Peter van Heemst

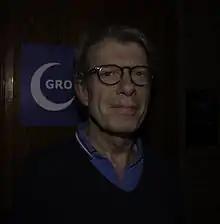
Peter van Heemst, 2014

Erik Peter van Heemst (born 10 July 1952 in Rotterdam) is a Dutch politician. From 1991 to 2006 he was a member of the House of Representatives for the Dutch Labour Party (PvdA). Since the municipal elections of 2006 he was the leader of the PvdA in Rotterdam, until his resignation on 27 March 2014.